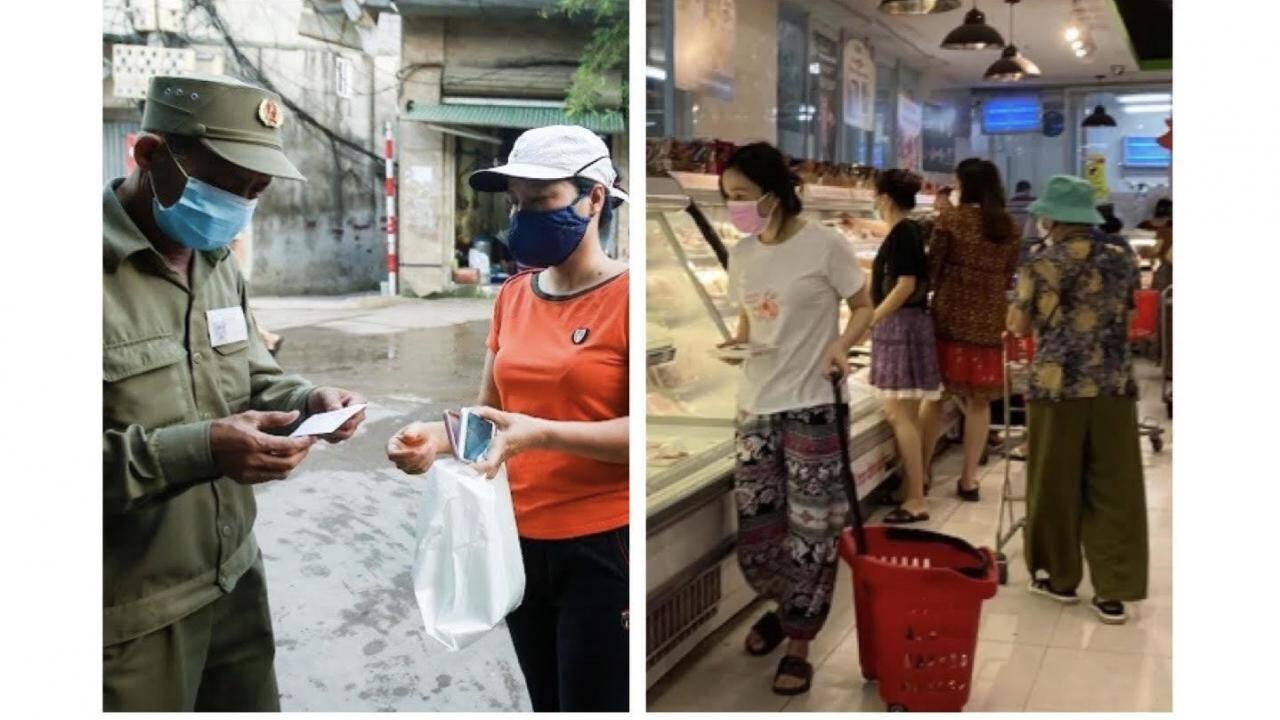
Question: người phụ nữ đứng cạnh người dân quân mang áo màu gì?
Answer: người phụ nữ mang áo màu đỏ